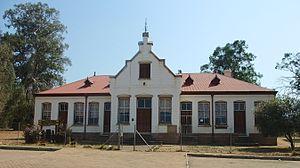
Randfontein est une ville de la province de Gauteng en Afrique du Sud.